Military history of Ecuador

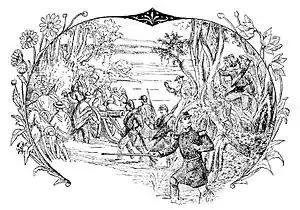
Depiction of the Battle of Guayaquil, the final battle of the Ecuadorian Civil War.

By 1859 the nation was on the brink of anarchy and was marked by the Ecuadorian–Peruvian War of 1857–1860